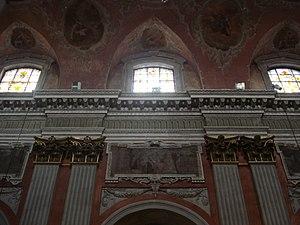
L'église Sainte-Thérèse est une église paroissiale catholique de style baroque, située au sud de la vieille ville de Vilnius, à proximité de la porte de l'Aurore et du monastère orthodoxe du Saint-Esprit.